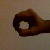
The image shows a hand gesture representing the number 0 in Indian Sign Language.